Basil Feldman, Baron Feldman

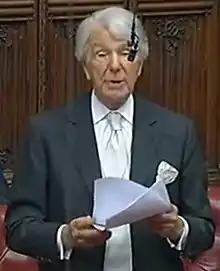
Feldman in 2010

Basil Samuel Feldman, Baron Feldman (23 September 1923 – 19 November 2019) was a British businessman who was a Conservative member of the House of Lords. He sat in the House from 1996 until his retirement in 2017.